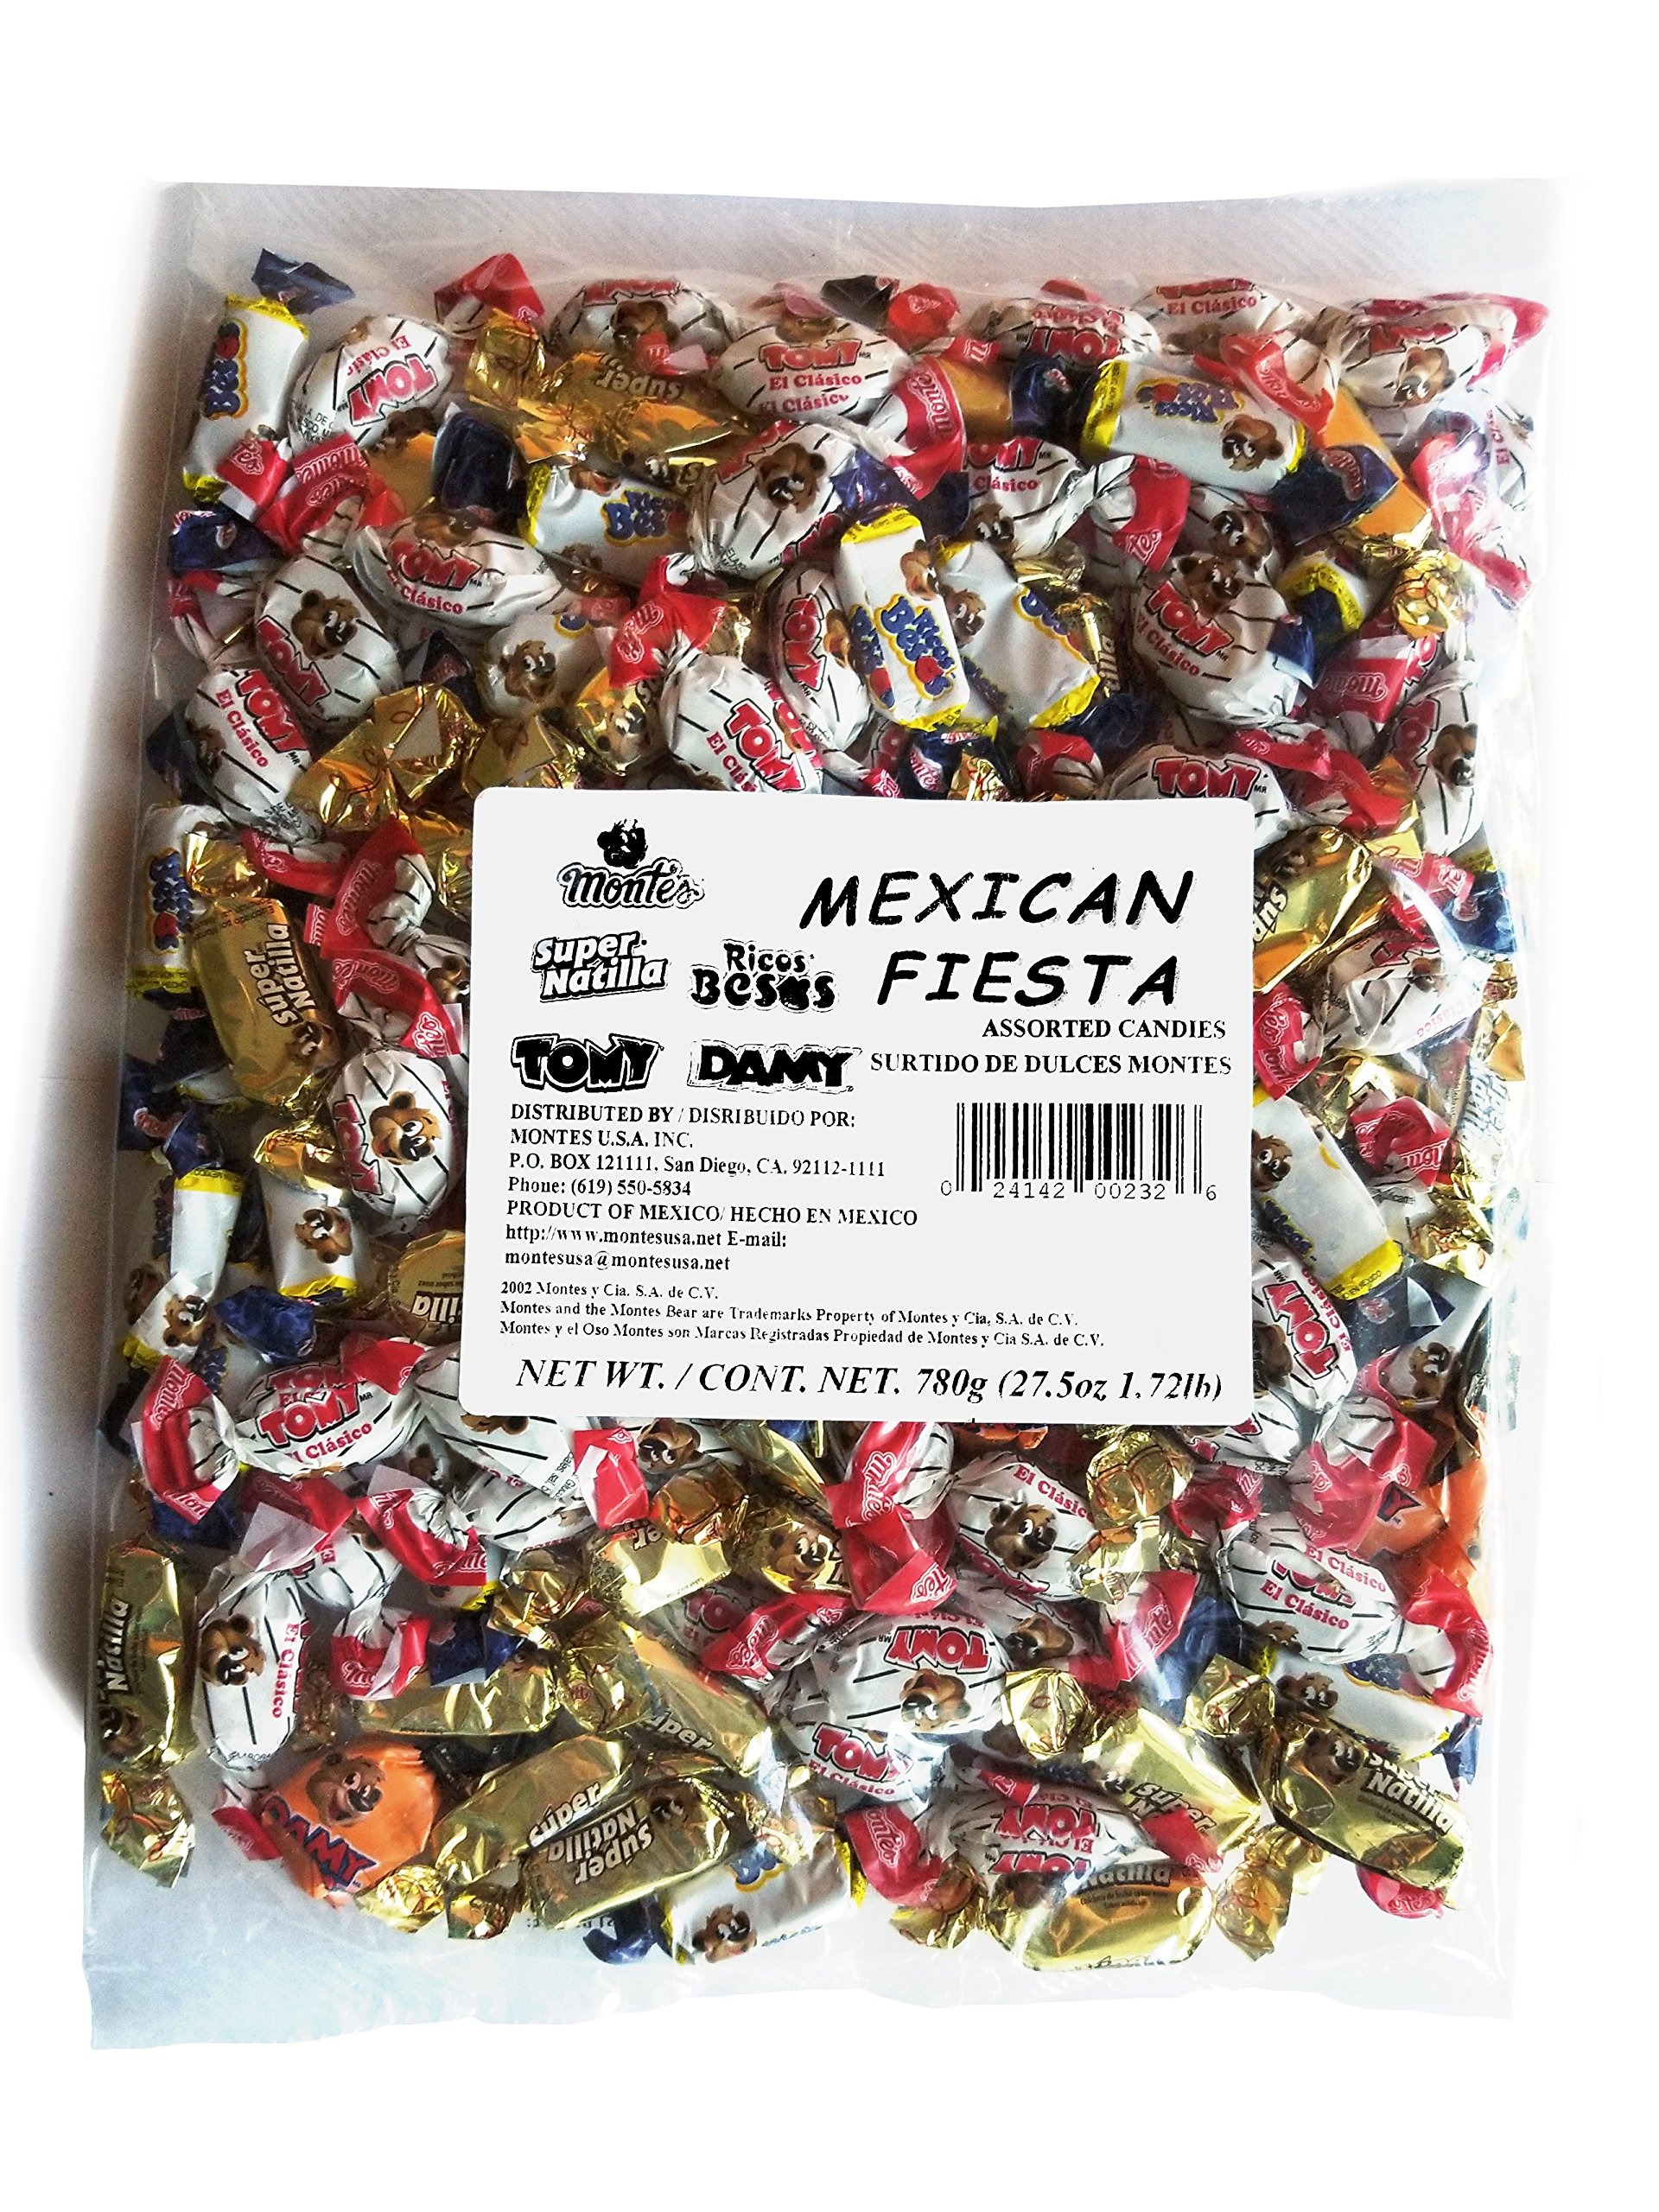
Item Name: Mon​tes Mexican Fiesta Candy Mix 27.5 oz (Pack of 10)
Bullet Point 1: High-Quality Ingredients: Crafted with premium ingredients for a rich and satisfying taste, from gourmet chocolate to natural fruit infusions.
Bullet Point 2: Convenient Multi-Packs: Available in multi-pack options, ensuring you always have your favorite treats on hand.
Bullet Point 3: Perfect for Sharing: Multi-pack formats make these treats ideal for family gatherings, parties, or everyday snacking.
Bullet Point 4: Indulgent Treats for Any Time: Perfect for a sweet pick-me-up, dessert, or an after-dinner treat.
Product Description: Discover the sweet explosion of flavors in Montes Mexican Fiesta Candy Mix, a generous pack of 27.5 oz that brings together a variety of traditional Mexican treats. Perfect for parties, movie nights, or as a special gift, this mix guarantees something for everyone. Enjoy the diverse tastes and memorable snacking experience it provides.
Value: 275.0
Unit: Ounce

Price: 171.99